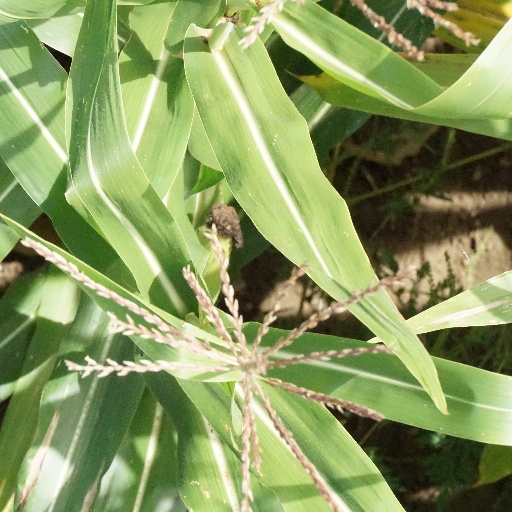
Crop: maize; corn